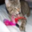
Label: cat